Altınkaya Dam

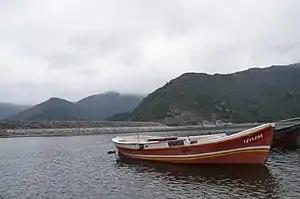
Altınkaya Dam

Altınkaya Dam is a rock-fill dam for irrigation and hydro power, on the River Kızılırmak, 23 km south of Bafra and 35 km west of Samsun in northern Turkey. It feeds Lake Derbent.